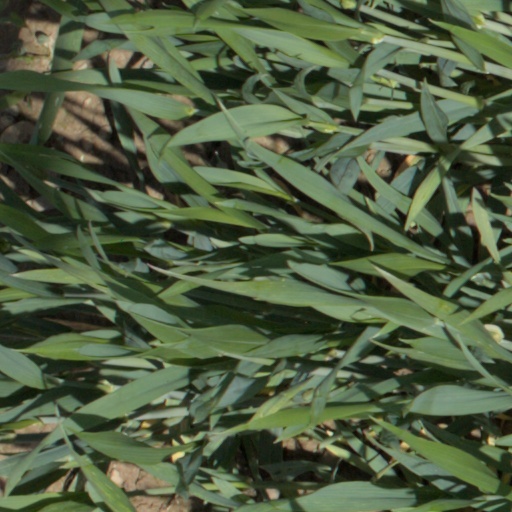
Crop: wheat